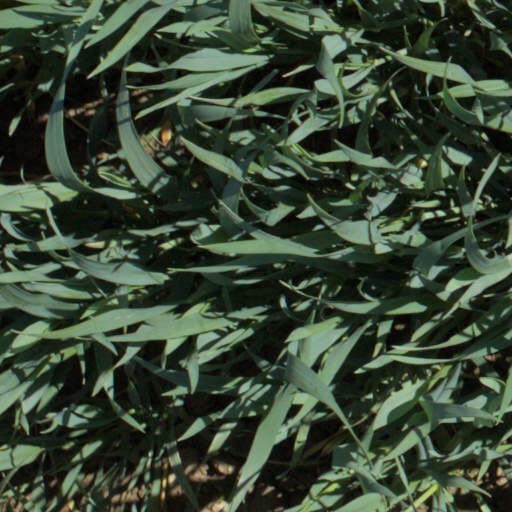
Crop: wheat